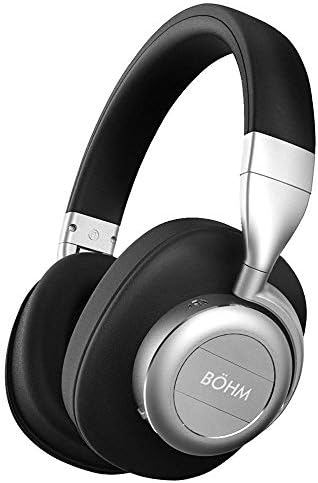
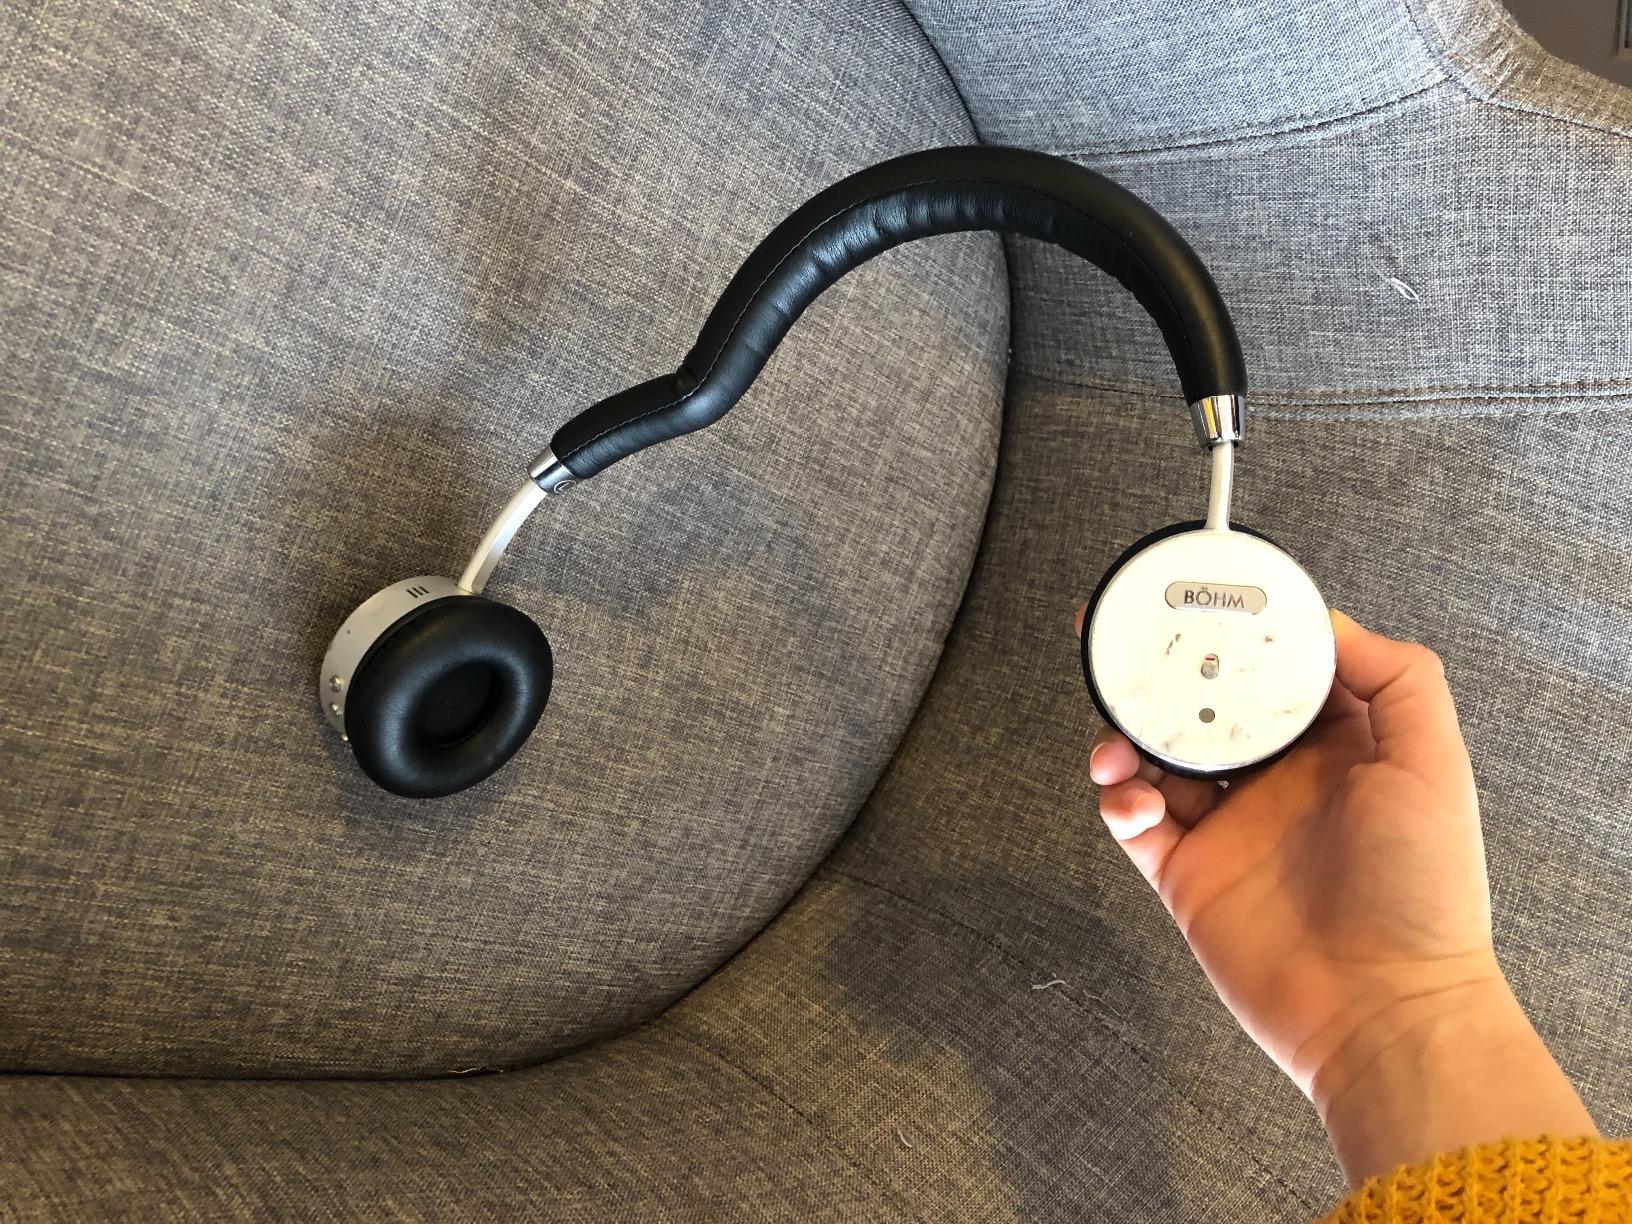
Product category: headphones
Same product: no